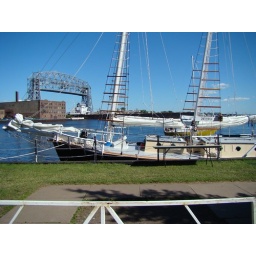
A big ship was going through the lift bridge just behind the Madeline as we were waiting in line